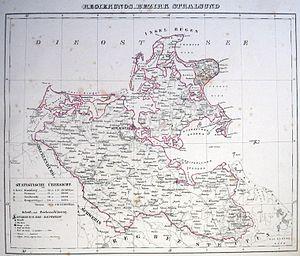
Le district de Stralsund est un district de la province de Poméranie et existe de 1818 à 1932.